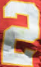
Number: 2